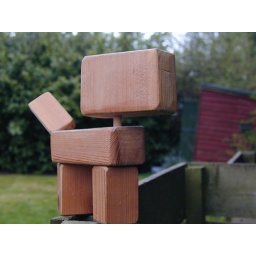
wooden dog in the garden